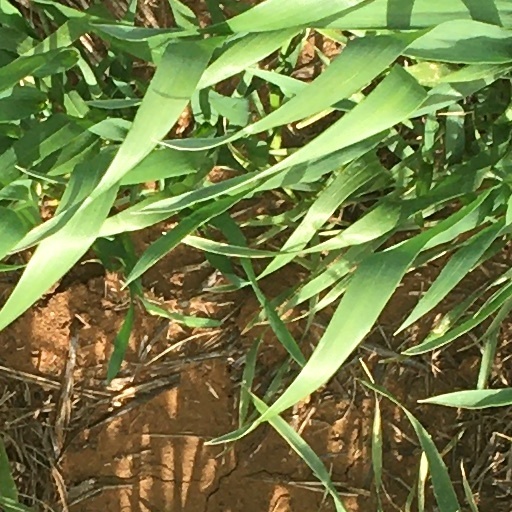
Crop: wheat